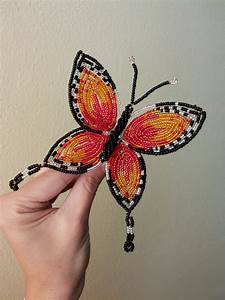
Label: farfalla